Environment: lab
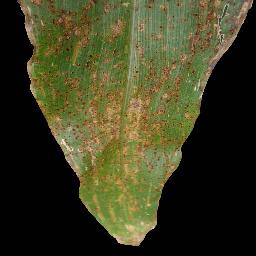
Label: common_rust